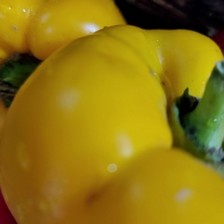
Label: capsicum